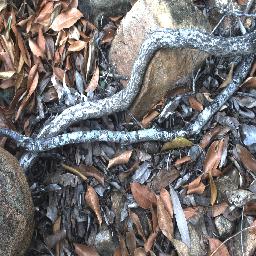
Label: negative